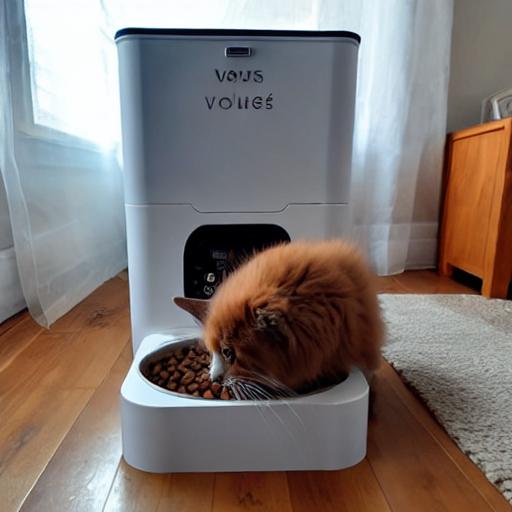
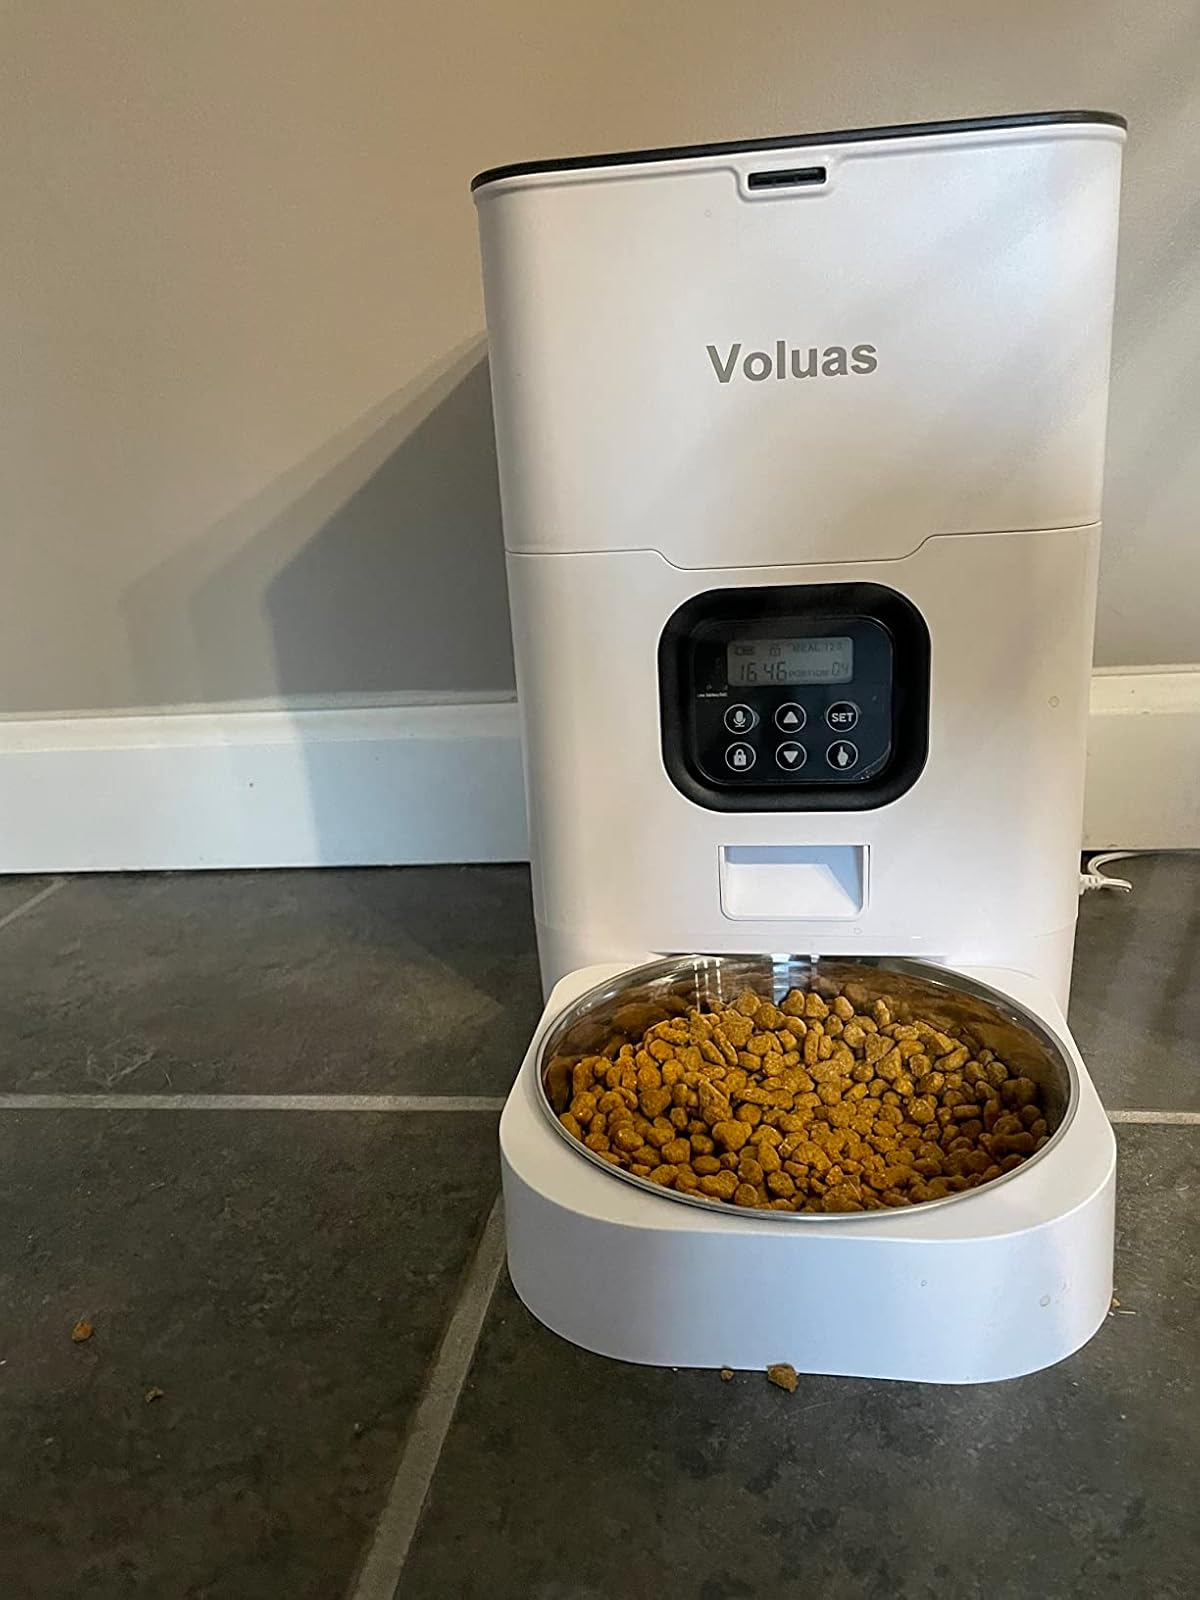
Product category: items_feeder
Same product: no